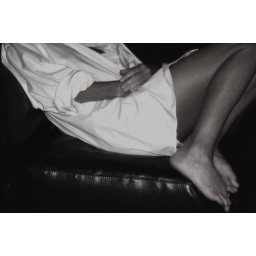
white man's shirt in a leather chair